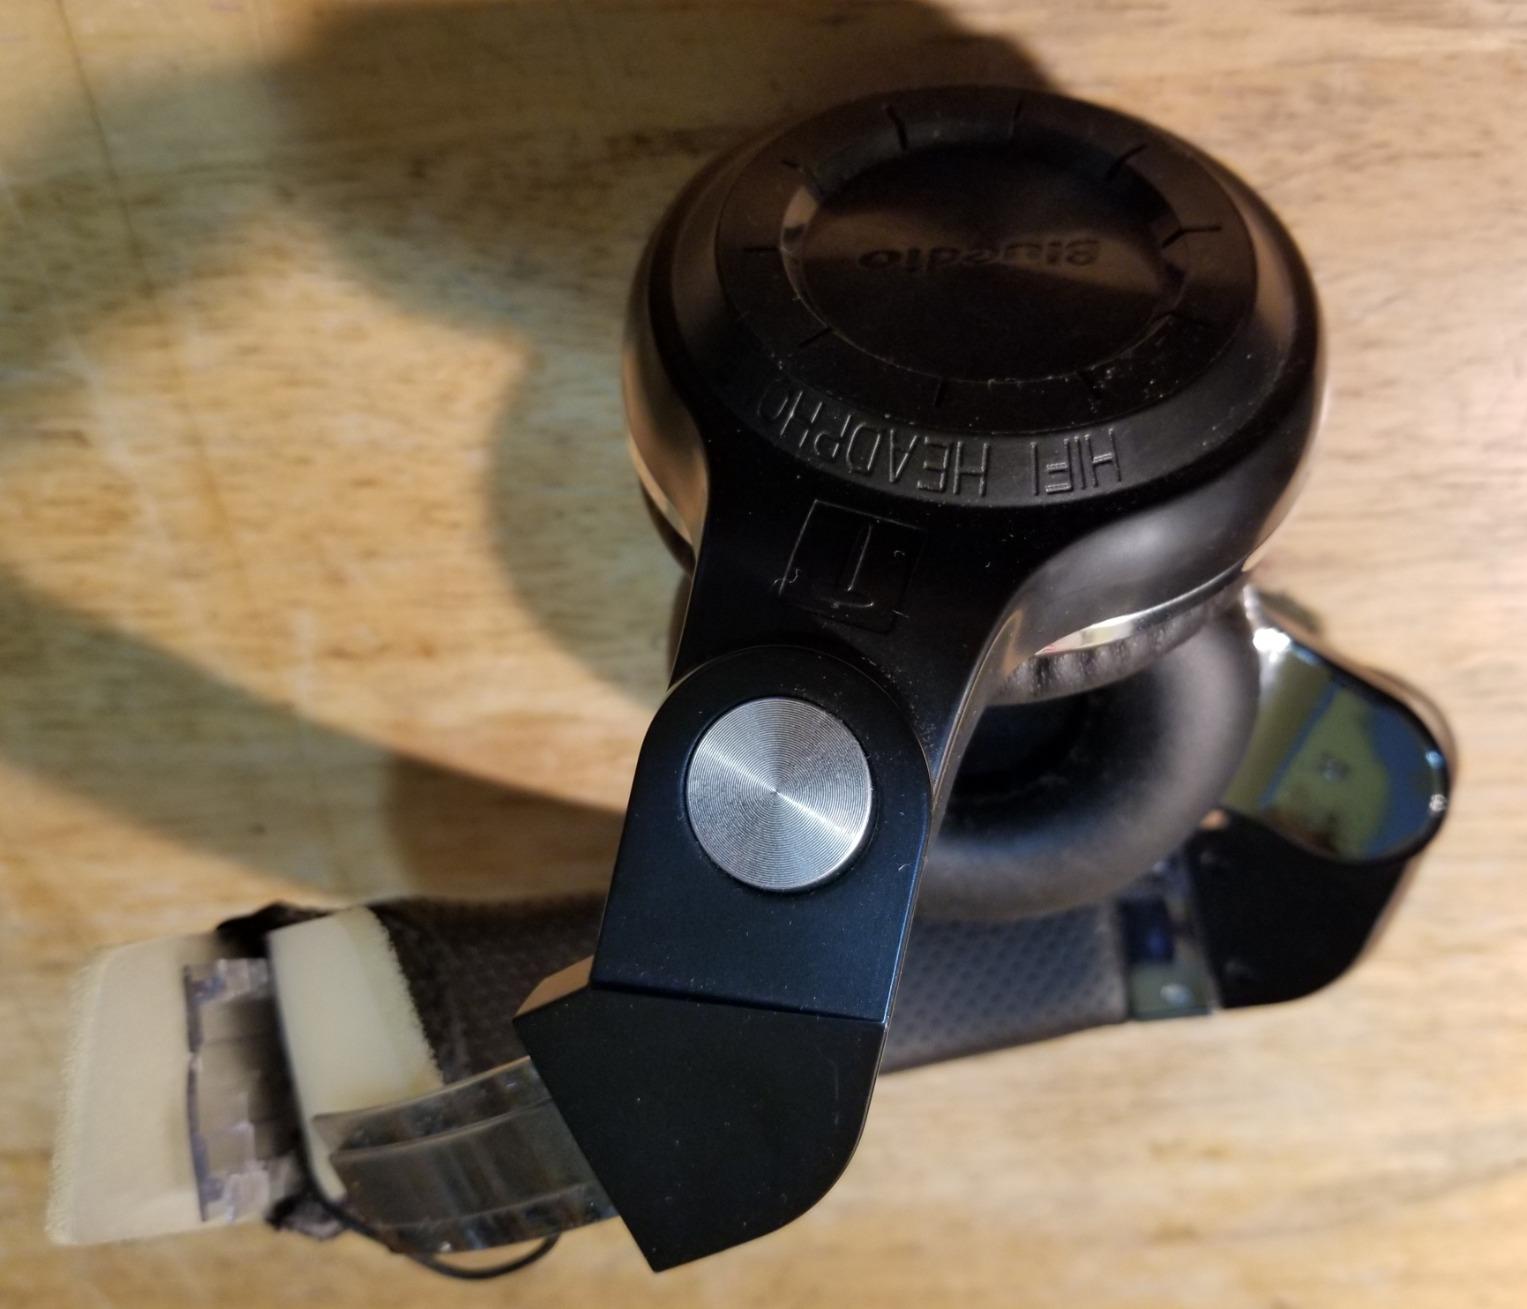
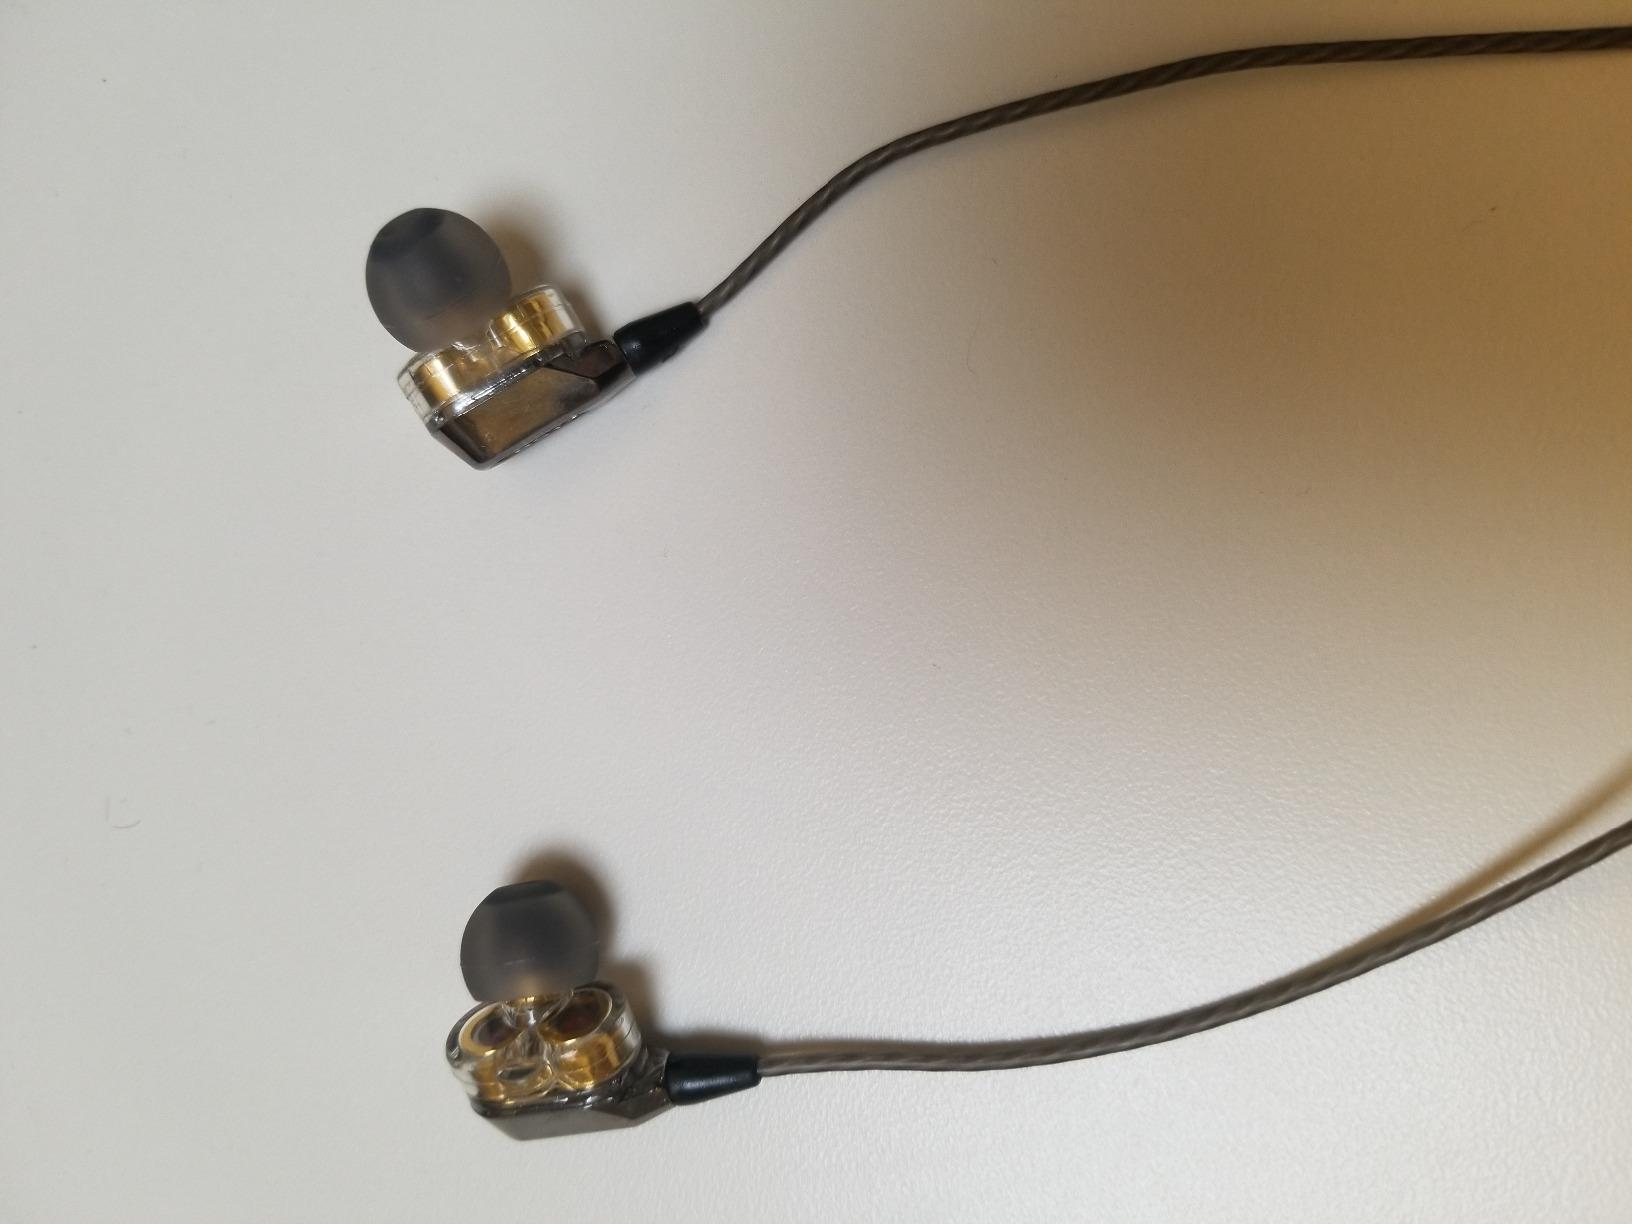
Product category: headphones
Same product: no